Sodankylä Local History Museum

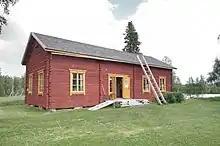
The Kuukkeli House

The Sodankylä Local History Museum is a Finnish local museum of the Sodankylä municipality presenting the peasant life of the early 20th century in the villages of Sodankylä and Sompio. The main building of the museum is the Kuukkeli House (built in 1906), which was moved from the village of Riesto, in the area of the current Loka reservoir. Around the main building there is a typical courtyard of the era: a warehouse, a smoke sauna and a "pirrakota" shelter, barns, the granaries of Penjus and Erkkilä, a workshop, a Lapland house, and a grain drying cabin. There are a total of 13 buildings. The warehouse, blacksmith's workshop and toll have been built on site using traditional methods to depict these buildings that belonged to the peasant's courtyard. Other buildings have been relocated from different parts of Sodankylä. The starting point of the museum's collections is the collection of objects and the recording of tradition, which was started by the Sodankylä Society in 1949. The Kuukkeli House was moved to the museum area in 1962.